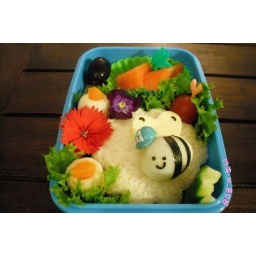
Bee boy in a box ...